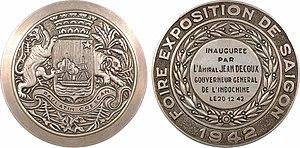
La Foire-Exposition de Saïgon (Cochinchine) eut lieu de décembre 1942 à février 1943. PAULATIM CRESCAM